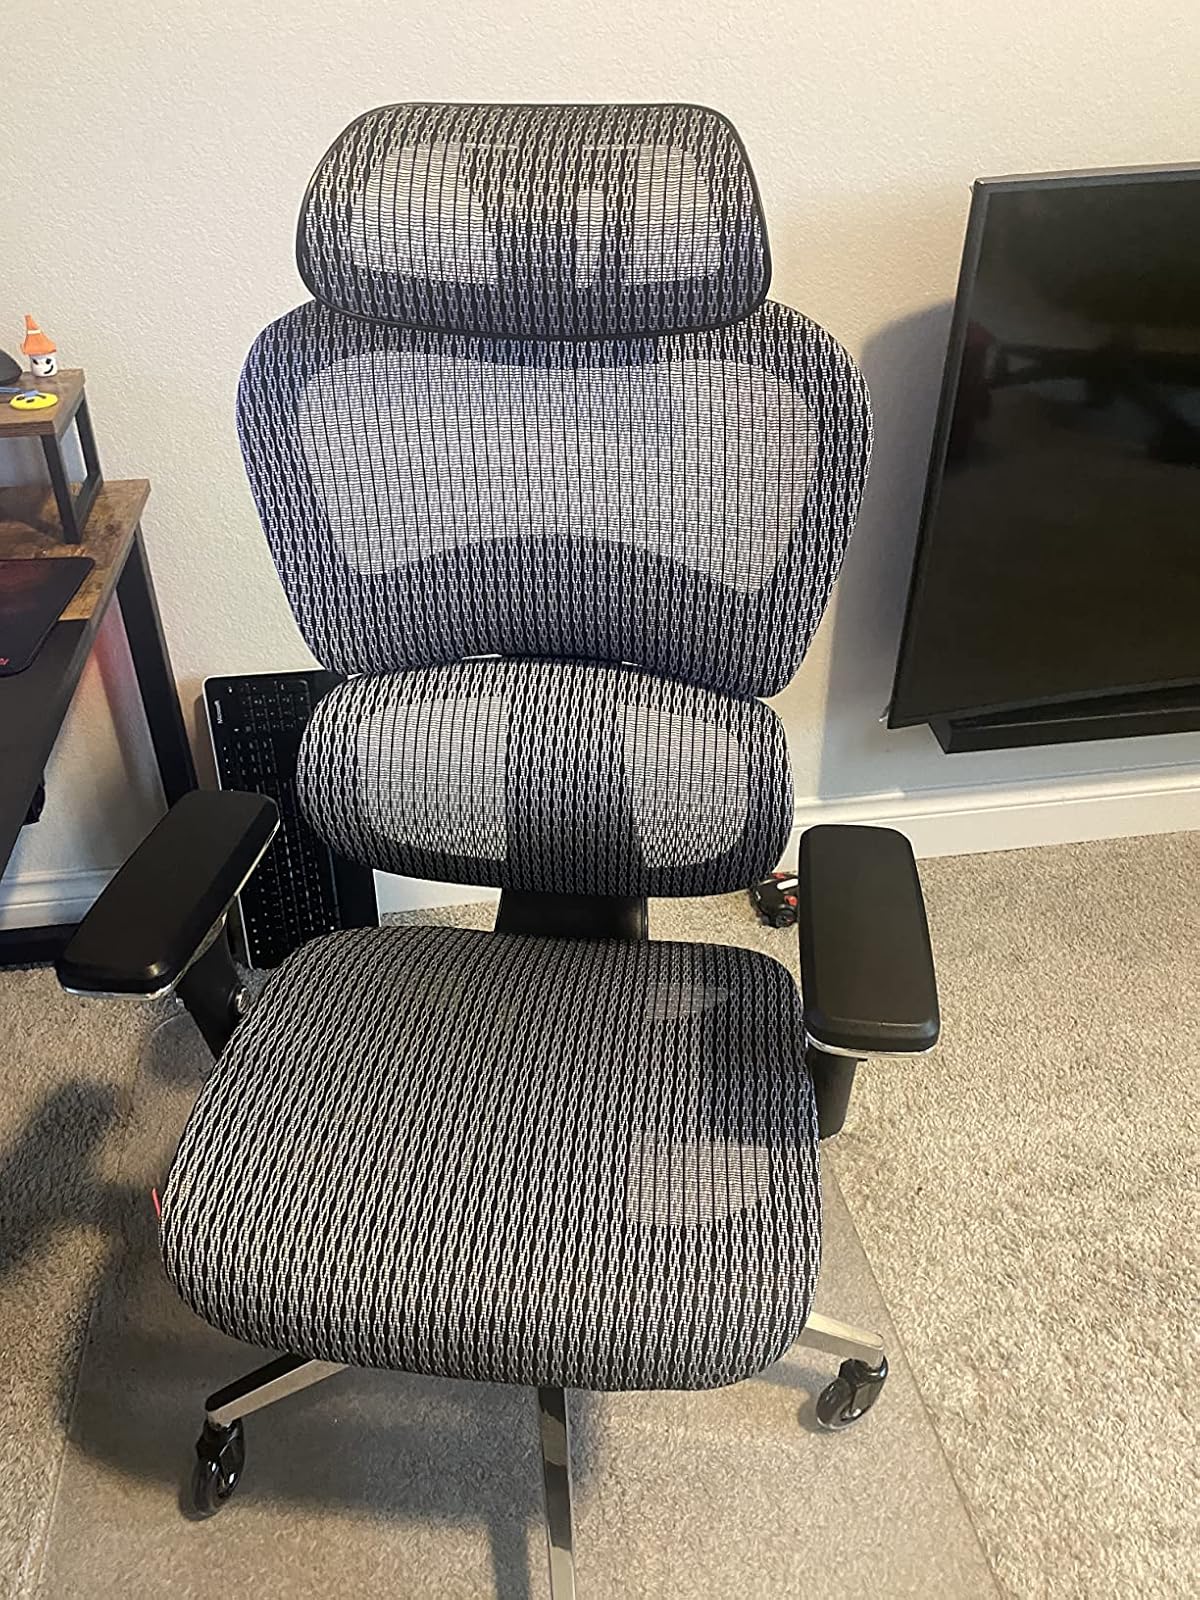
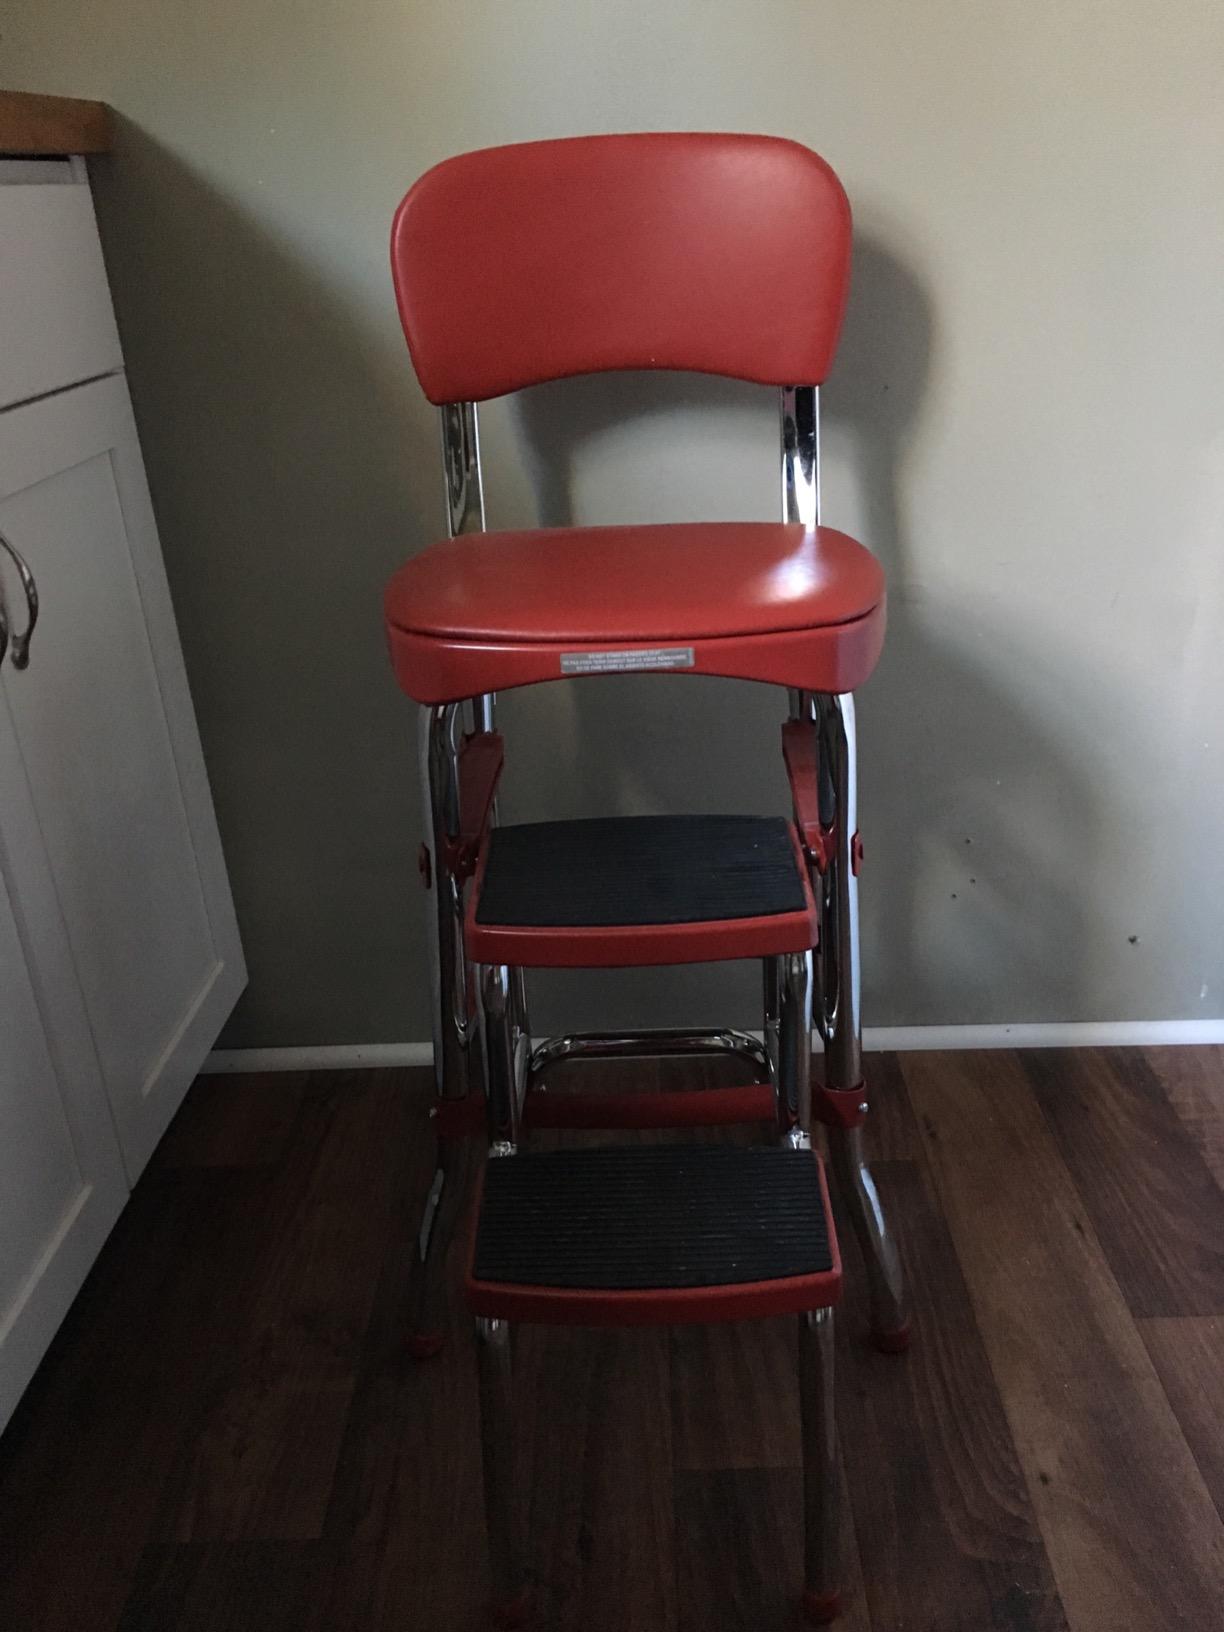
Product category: items_chair
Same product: no